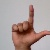
The image shows a hand gesture representing the letter 'L' in Indian Sign Language.